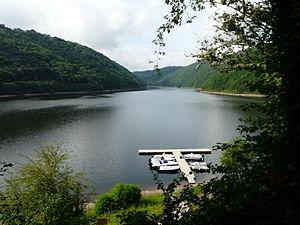
Le lac de Bort-les-Orgues en contrebas de l'ancien prieuré de Port-Dieu
Confolent-Port-Dieu est une commune française située dans le département de la Corrèze, en région Nouvelle-Aquitaine.
Monestier-Port-Dieu est une commune française située dans le département de la Corrèze en région Nouvelle-Aquitaine.